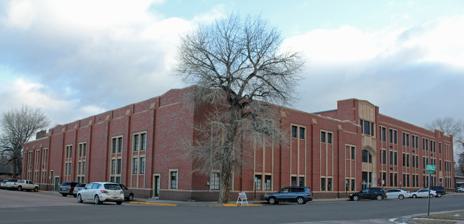
Building: Laramie Plains Civic Center
Country: United States of America
Year built: 1878
United States historic place East Side School U.S. National Register of Historic Places Laramie Plains Civic Center in 2014 Show map of Wyoming Show map of the United States Location 710 East Garfield St., Laramie, Wyoming Coordinates 41°18′33.4″N 105°35′16.3″W / 41.309278°N 105.587861°W / 41.309278; -105.587861 Area less than one acre Built 1878 ( 1878 ) Architect Peter Hanson Architectural style Gothic NRHP reference No. 81000610 Added to NRHP March 17, 1981 The Laramie Plains Civic Center was established in 1982 in the old East Side School in Laramie, Wyoming .  The original portion of the complex was built in 1878 and was the oldest public school building in Wyoming. It was expanded in 1928 and 1939, and closed as a school in 1979. The civic center provides performing, studio and gallery space for visual and performing arts, as well as office and small business space. History The East Side School was established as a high school in 1878, the oldest purpose-built school building in Wyoming. The cornerstone ceremony was a major public event, and was apparently notable for an absence of public drunkenness on that day. The school was expanded in 1928 and 1939. It became a junior high school when a new high school was built and finally closed in 1978. Plans were immediately put into place to adapt the building as a community center, which opened in 1982. Description The original Italianate brick school had four classrooms on the main level and two above, resembling the first Laramie courthouse. The 1928 expansion was designed by architect Wilbur Hitchcock and was built in a stripped-down Gothic style, with pointed arch accents in limestone panels in an otherwise plain facade.  It added classrooms, an auditorium and a gymnasium. The auditorium decoration was unusually detailed, with oil-on-canvas murals 19 feet (5.8 m) tall depicting scenes from Wyoming history. The murals were painted by Florence Ware, whose father Walter E. Ware assisted in the design and took over architectural duties after Hitchcock was killed in a car accident in California. The East Side School was placed on the National Register of Historic Places on March 17, 1981, as part of its transition to its current role as a civic center. References